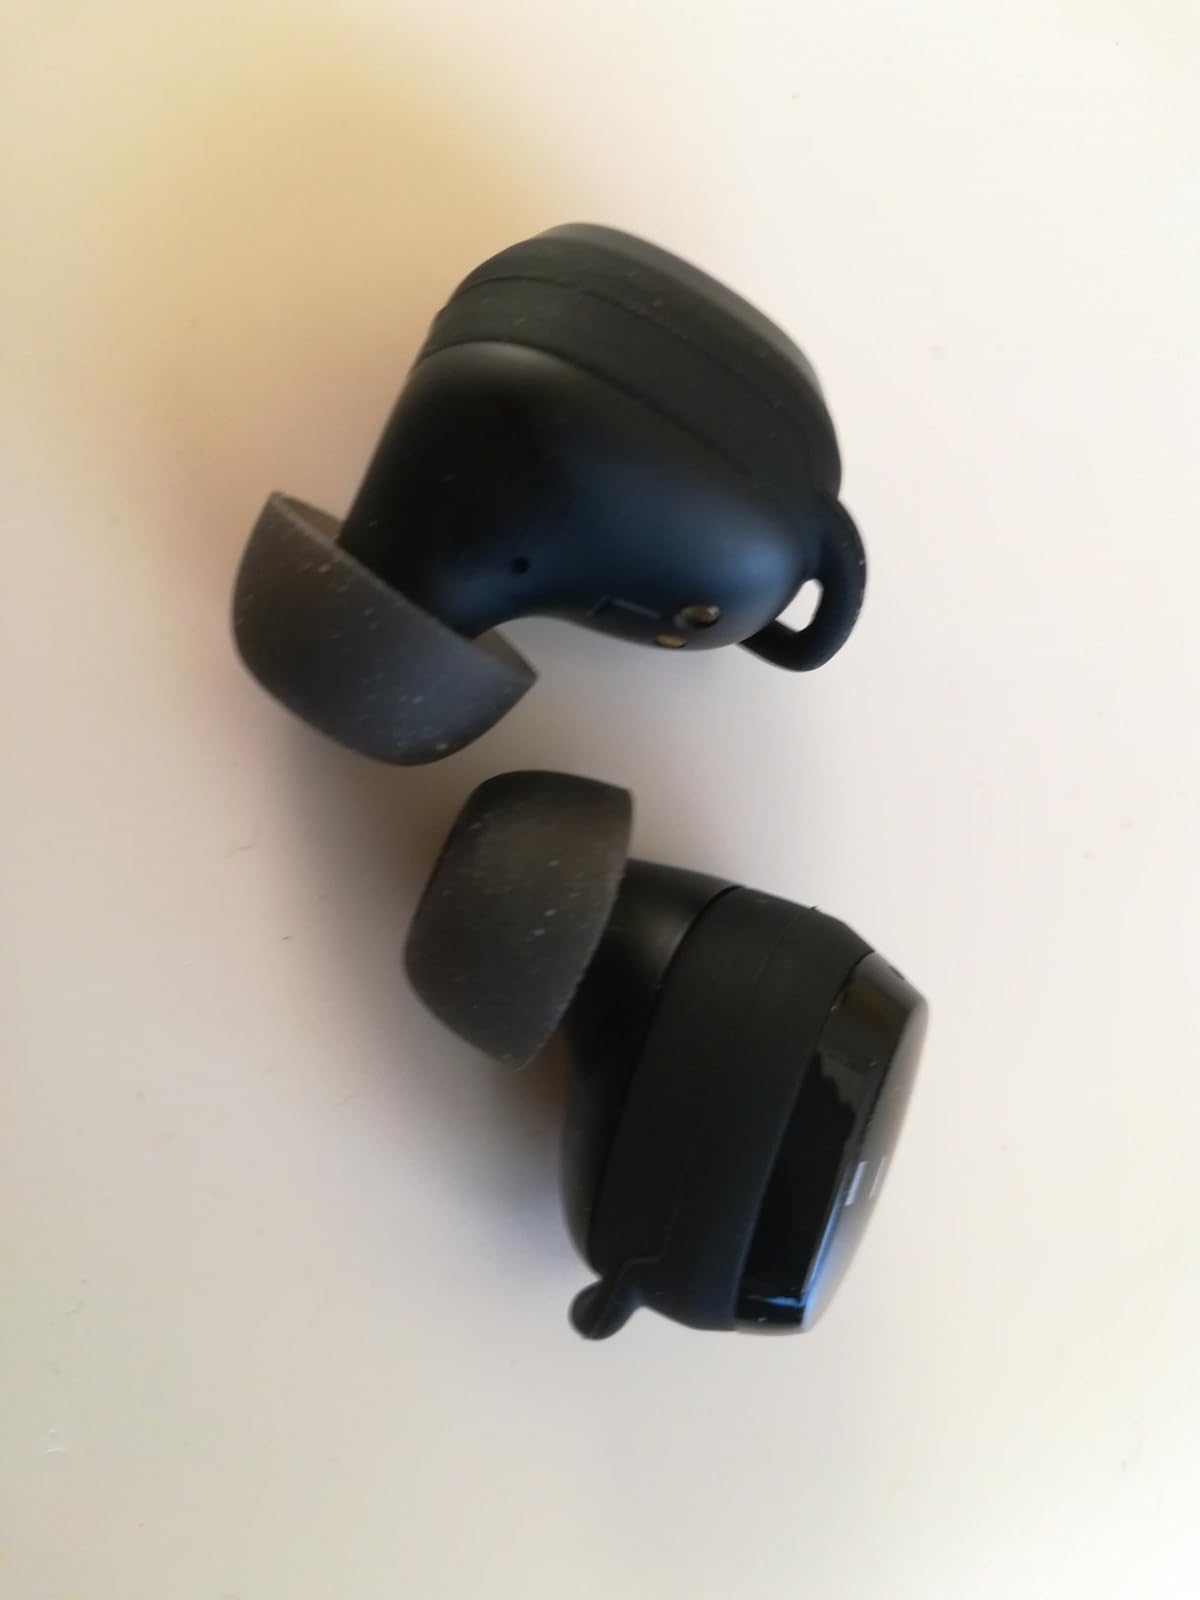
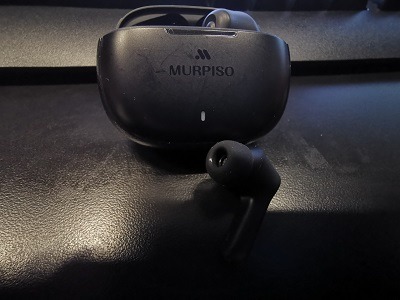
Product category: earbuds
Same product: no